Helmond

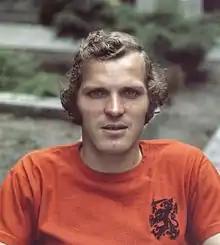
Willy van de Kerkhof, 1975

Railway stations: Helmond, Helmond Brouwhuis, Helmond Brandevoort, Helmond 't Hout